Transport in Australia

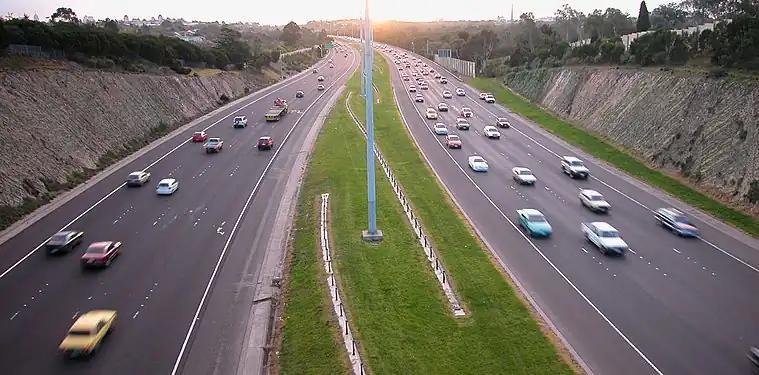
Eastern Freeway, Melbourne

Road transport is an essential element of the Australian transport network, and an enabler of the Australian economy. There is a heavy reliance on road transport due to Australia's large area and low population density in considerable parts of the country. This is similar to the US. Australia's road network experiences excessive demand during peak periods and very weak demand overnight.